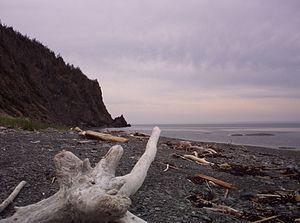
Le cap à l'Orignal est un cap situé dans la région du Bas-Saint-Laurent au Québec. Il est entièrement compris à l'intéreur du territoire du Parc national du Bic, créé en 1984, et fait face au fleuve Saint-Laurent à la hauteur de l'île du Bic et dans l'ancienne municipalité du Bic, maintenant fusionnée à Rimouski.